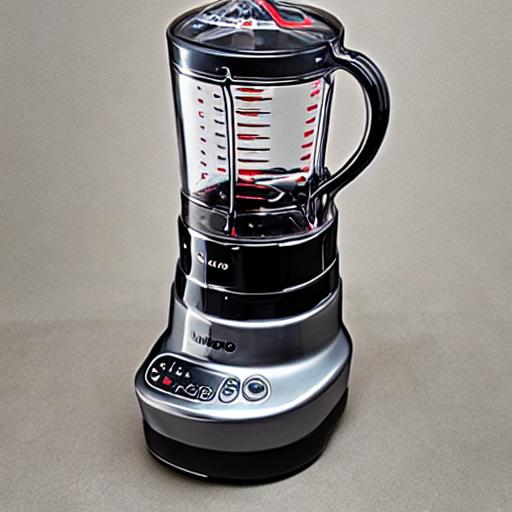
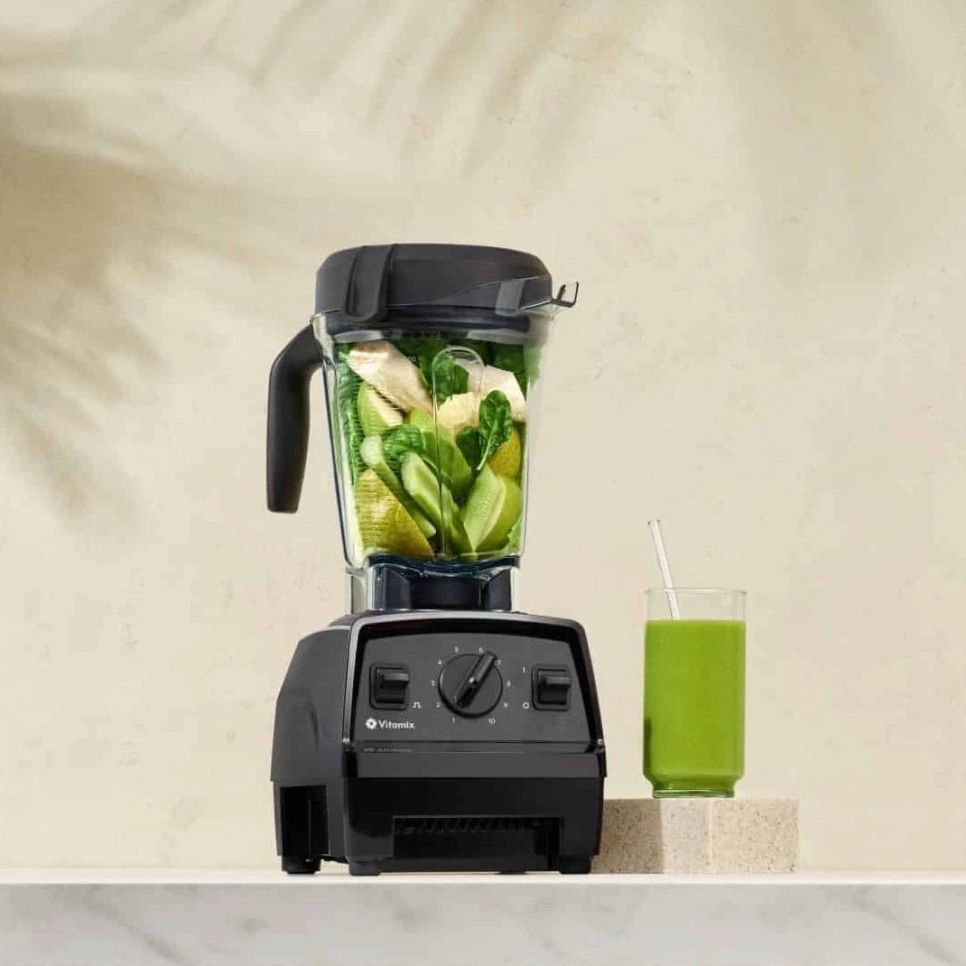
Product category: items_blender
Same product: no